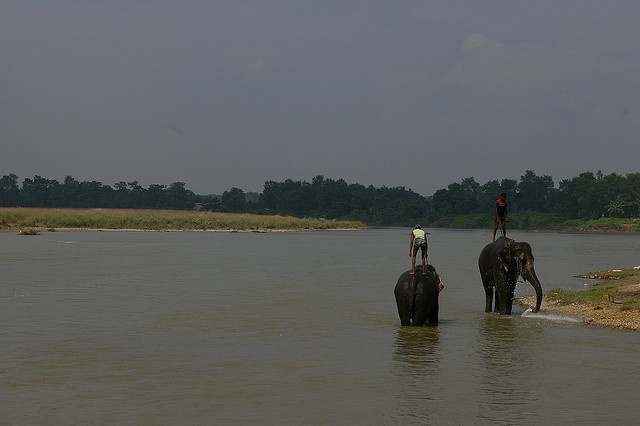
A pair of elephants transporting people through a river.
A pair of men each standing on the backs of two elephants, all making their way down a wide, placid river.
two men standing on some elephants in the water
Two men are standing on elephants in a river.
Two men stand atop elephants who are walking in a river.